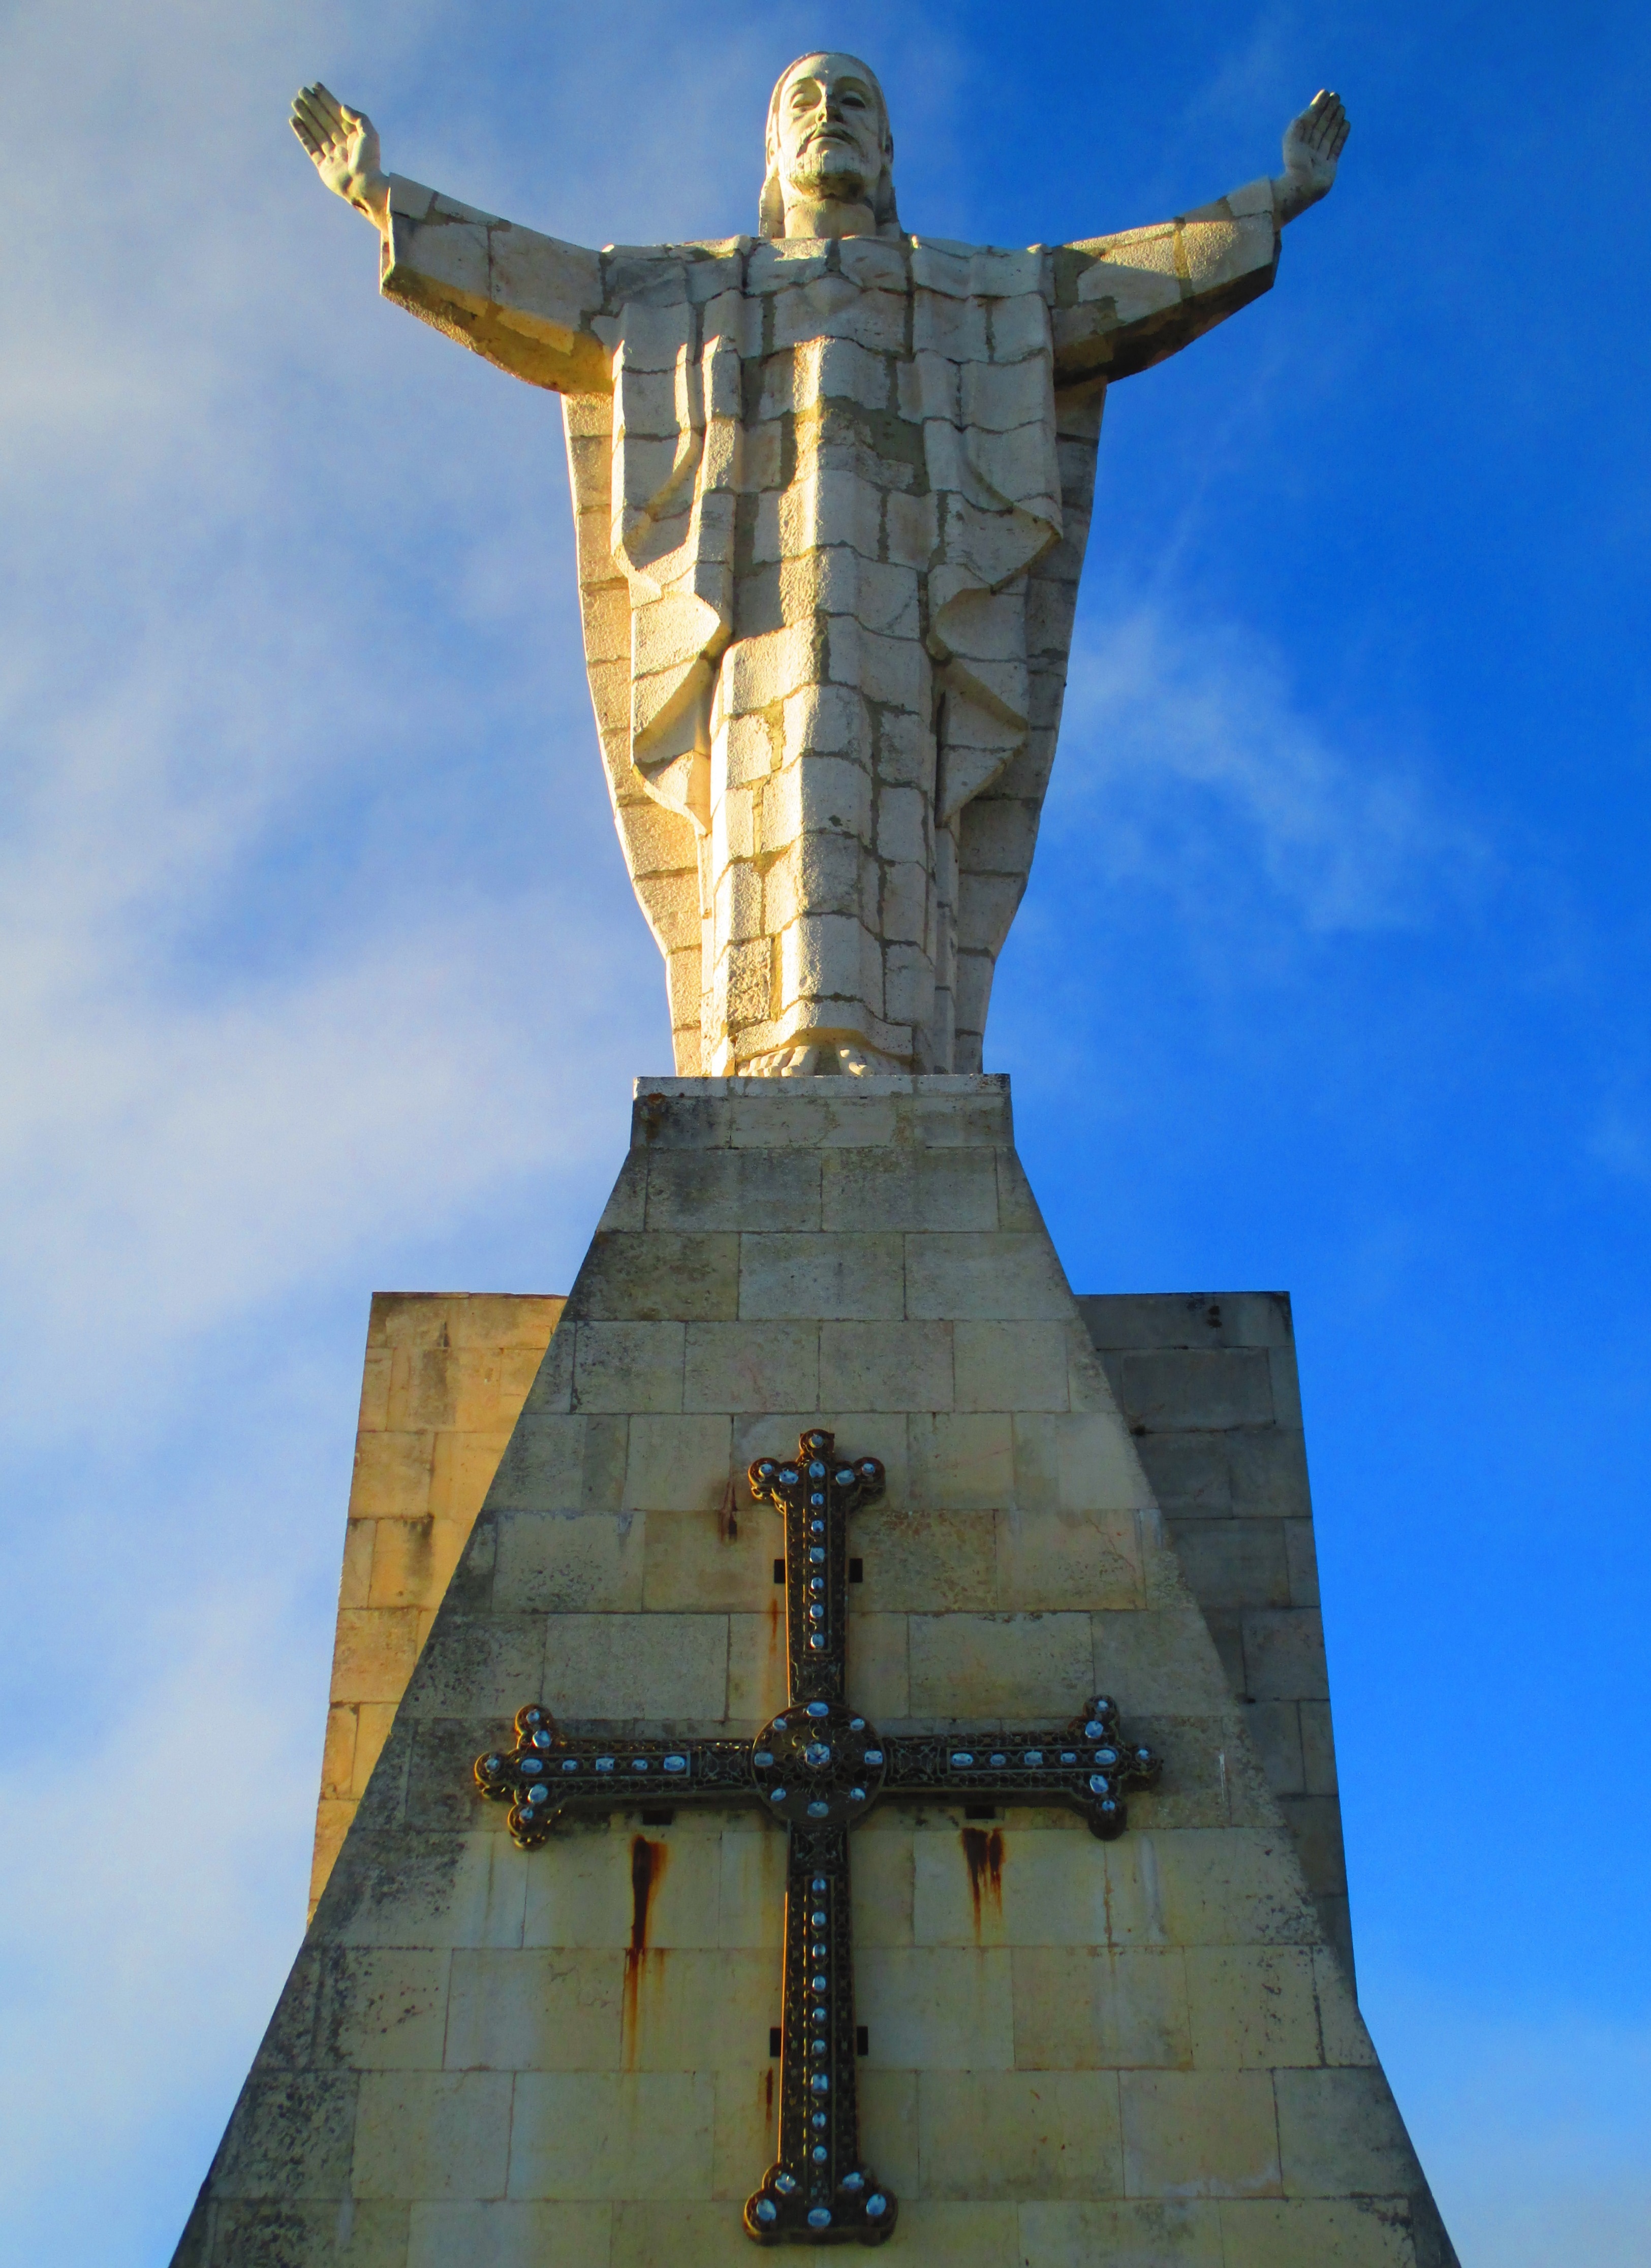
monument, statue, symbol, landmark, blue, cross, place of worship, memorial, temple, spire, cruz, oviedo, ancient history, stone monument, the naranco